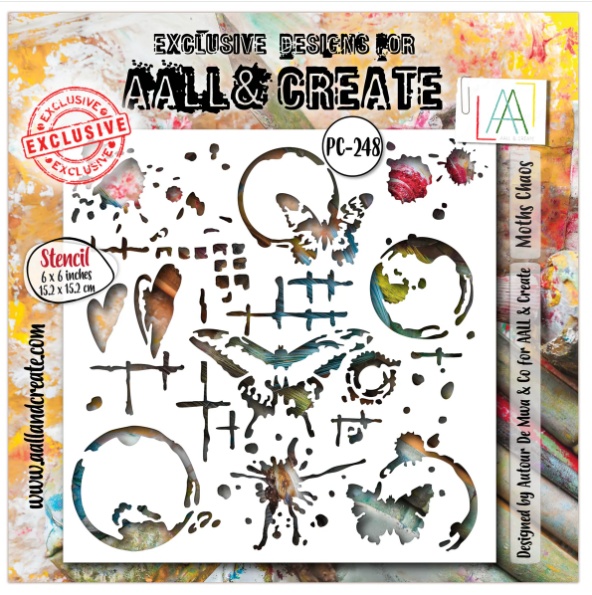
AALL & Create Stencil - Moths Chaos
Brand: Aall & Create
AALL and Create - 6"x6" Stencil - Moths Chaos #248 This 15x15 cm Craft Stencil, made from durable 250 micron Mylar, offers precision laser-cut designs for clean, sharp lines. Flexible, reusable, and easy to clean, it's perfect for painting, scrapbooking, fabric decorating, and more. Ideal for both beginners and pros, it ensures flawless results every time. Size: 15 x 15 cm | 6 x 6 inch
Category: Arts & Entertainment > Hobbies & Creative Arts > Arts & Crafts > Art & Crafting Tools > Craft Measuring & Marking Tools > Stencils & Die Cuts